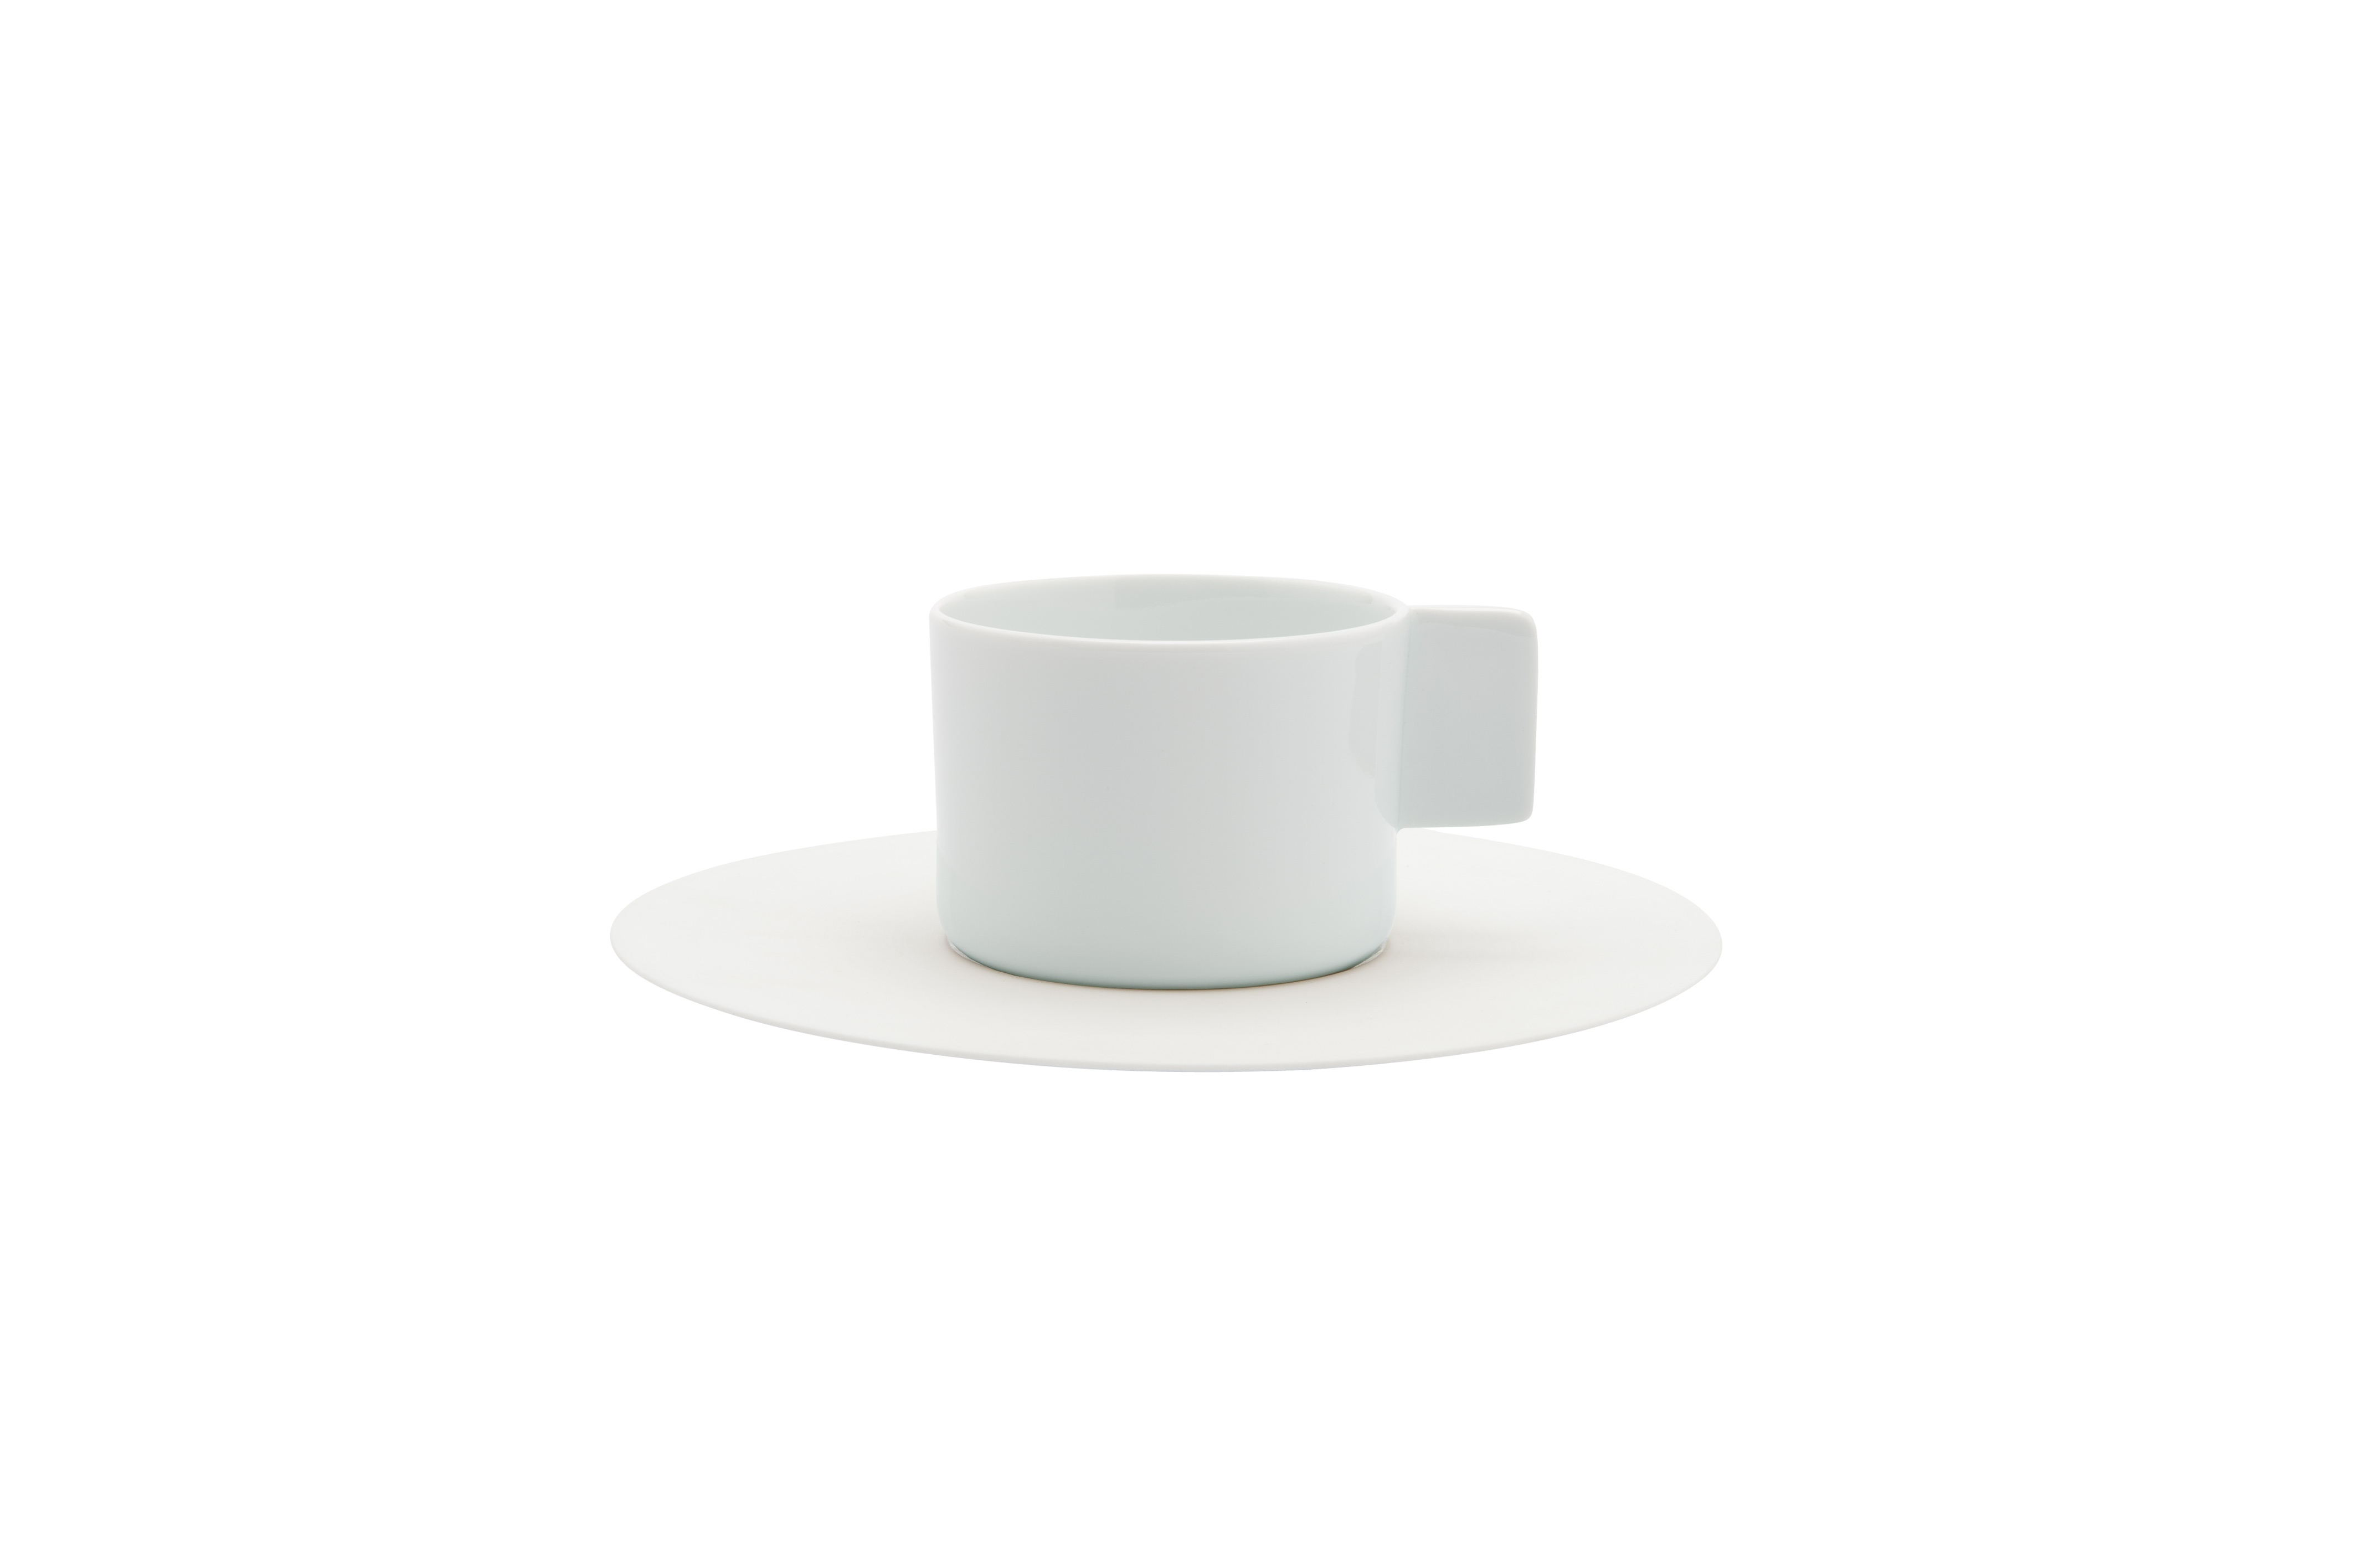
1616/ arita japan  S&B CoffeeCup White/Light Brown/Light Pink
ショルテン＆バーイングスは、有田焼の広範囲に及ぶリサーチと分析を行い、今回の「カラーポーセリン」と呼ばれるシリーズを創り出しました。 日本の伝統色である、淡く、果敢ない色の層を重ねながら、陶磁器という文脈の中で再解釈したテーブルウェアのシリーズは、現代的で非常に機能性の高い形の中に、有田の特有の色遣いが反映されています。
Brand: ware-plusj
Category: Home & Garden > Kitchen & Dining > Tableware > Drinkware > Coffee & Tea Cups